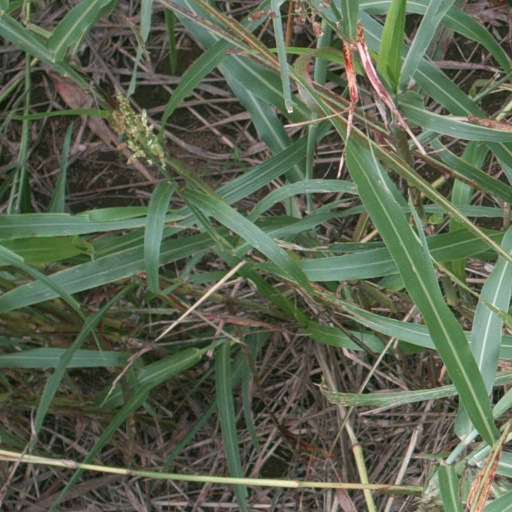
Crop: sorghum